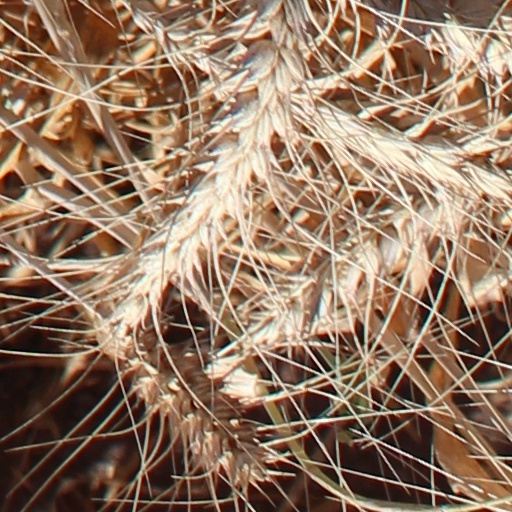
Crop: wheat